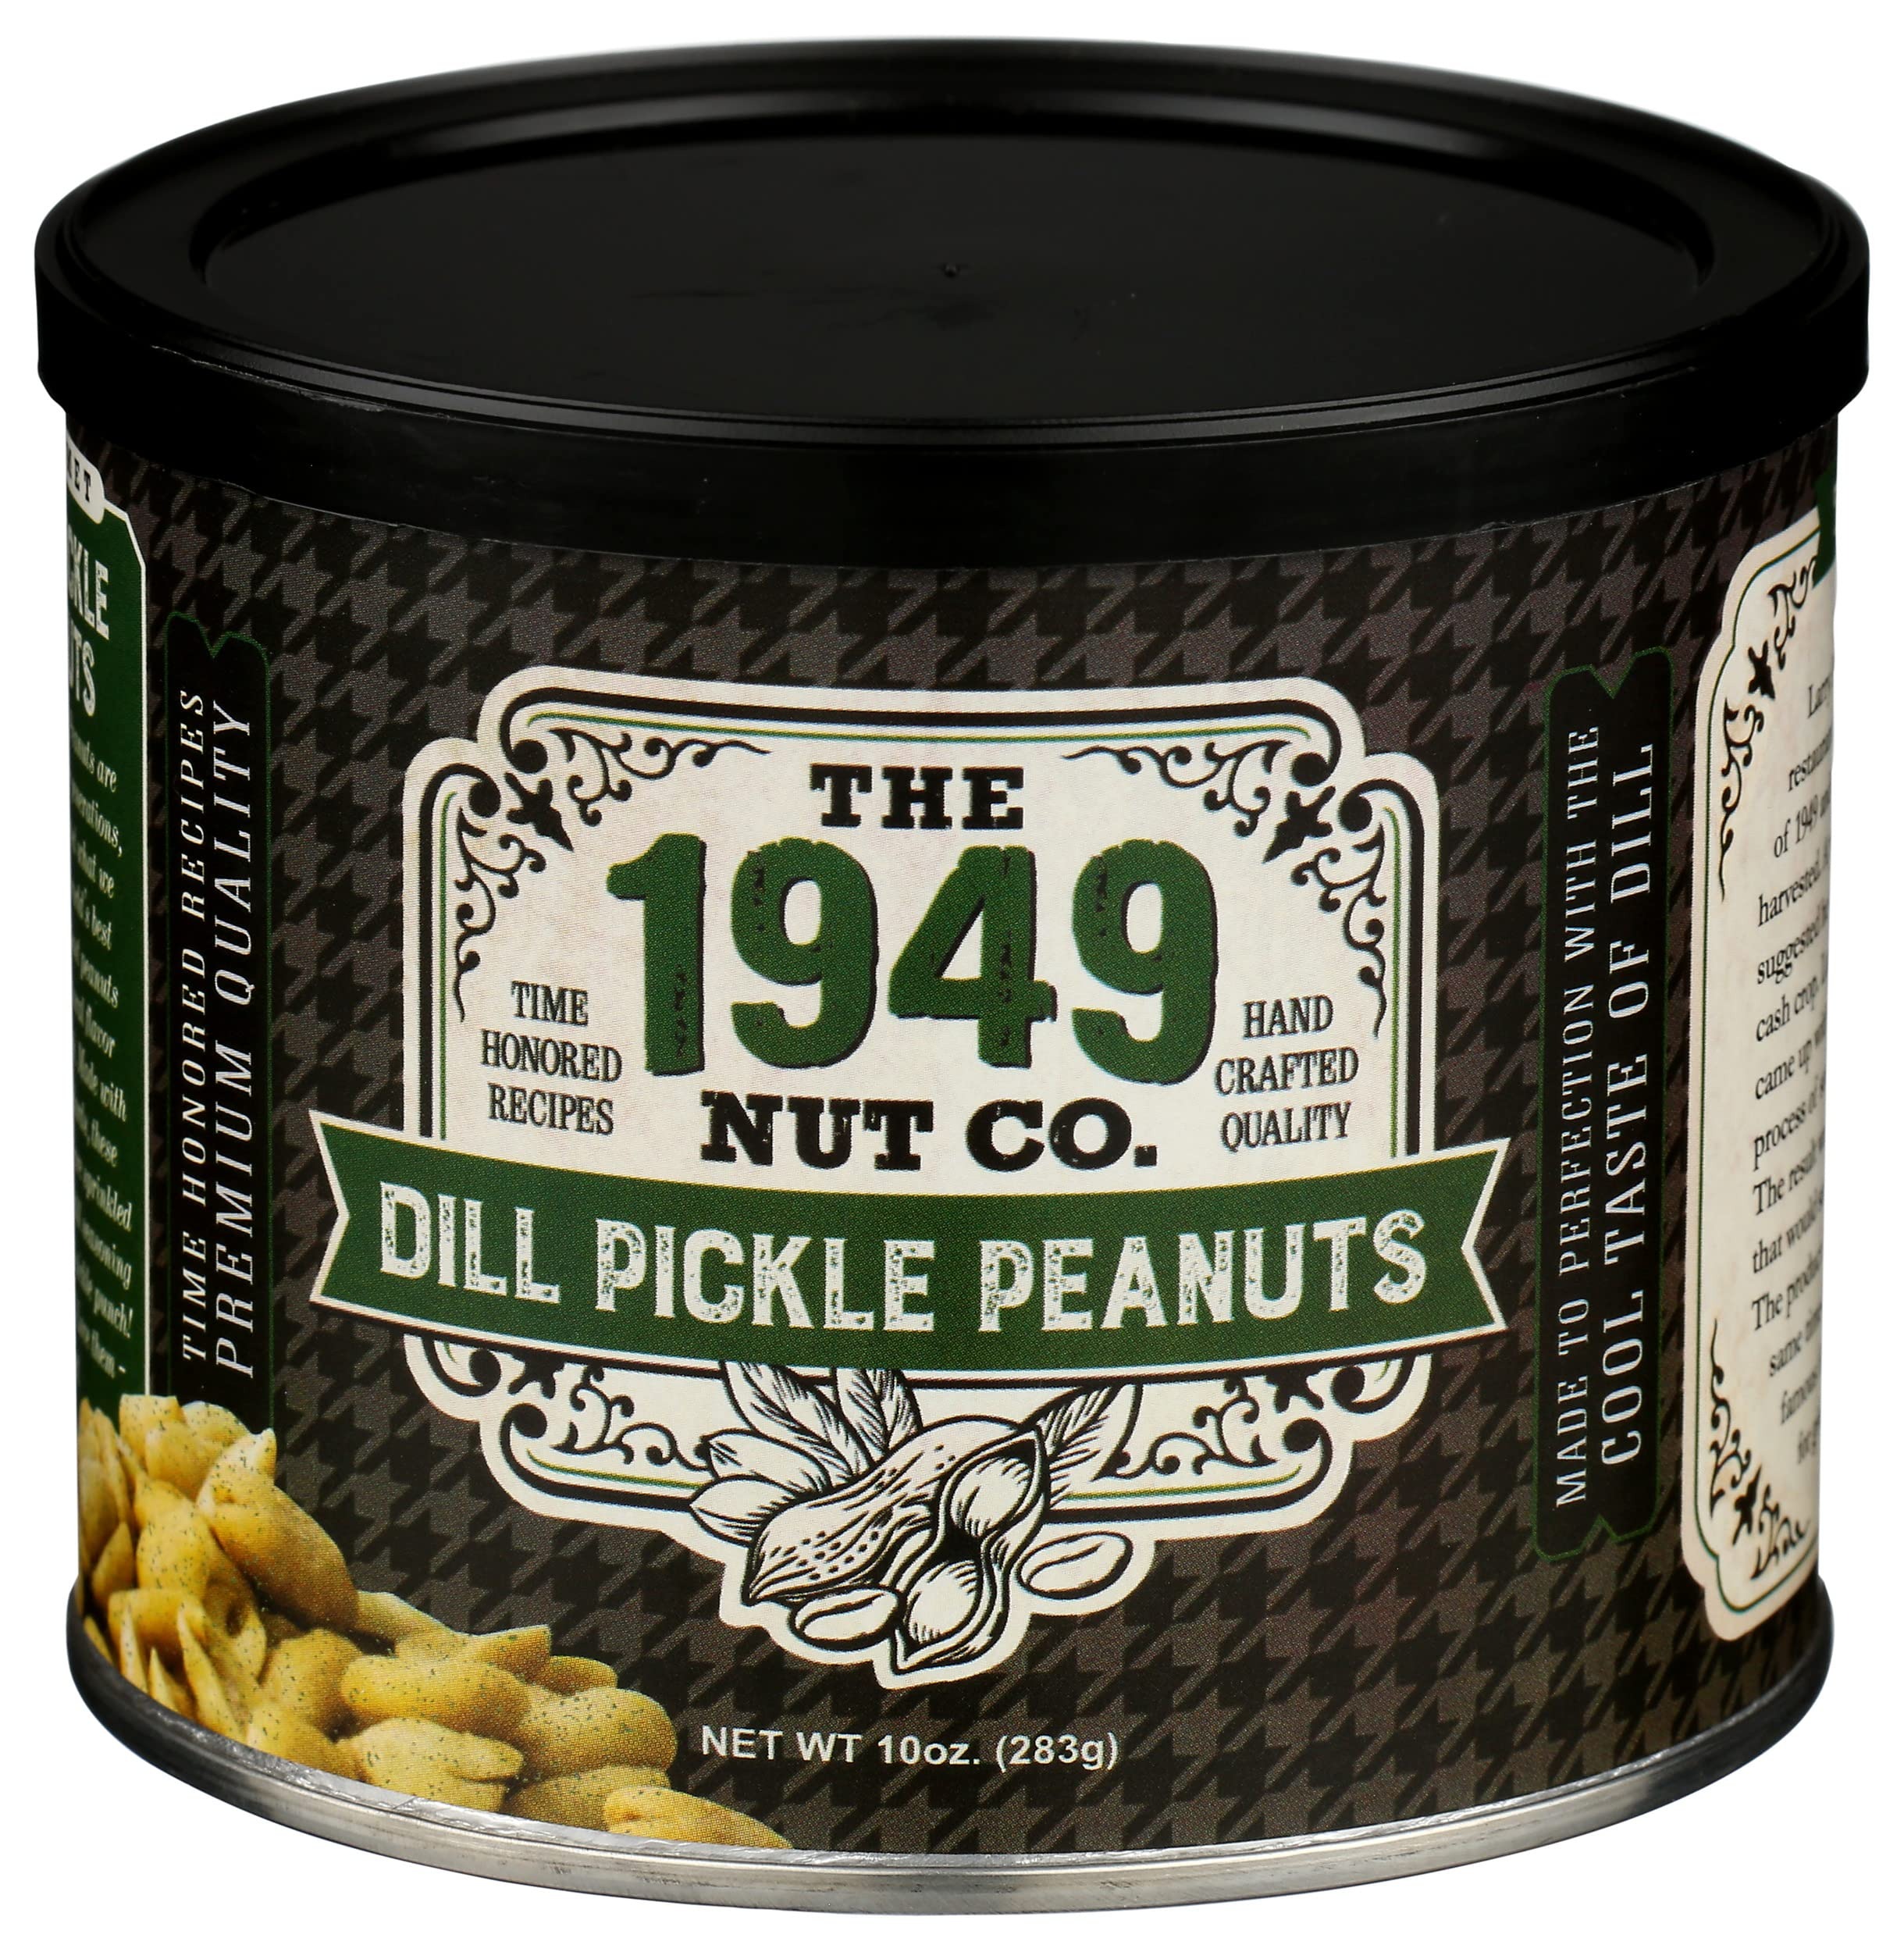
Item Name: The 1949 Nut Co. Dill Pickle Peanuts, 10 OZ
Bullet Point 1: No hydrogenated fats or high fructose corn syrup allowed in any food
Bullet Point 2: No bleached or bromated flour
Bullet Point 3: No synthetic nitrates or nitrites
Product Description: Candy Snacks
Value: 10.0
Unit: Ounce

Price: 8.825